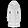
Label: Coat